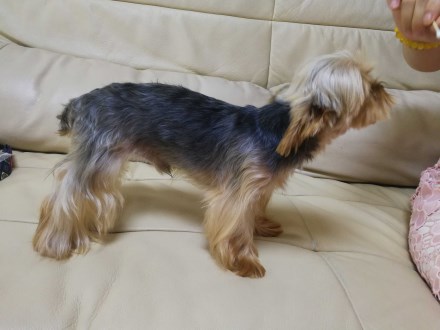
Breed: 340-n000120-Yorkshire_terrier